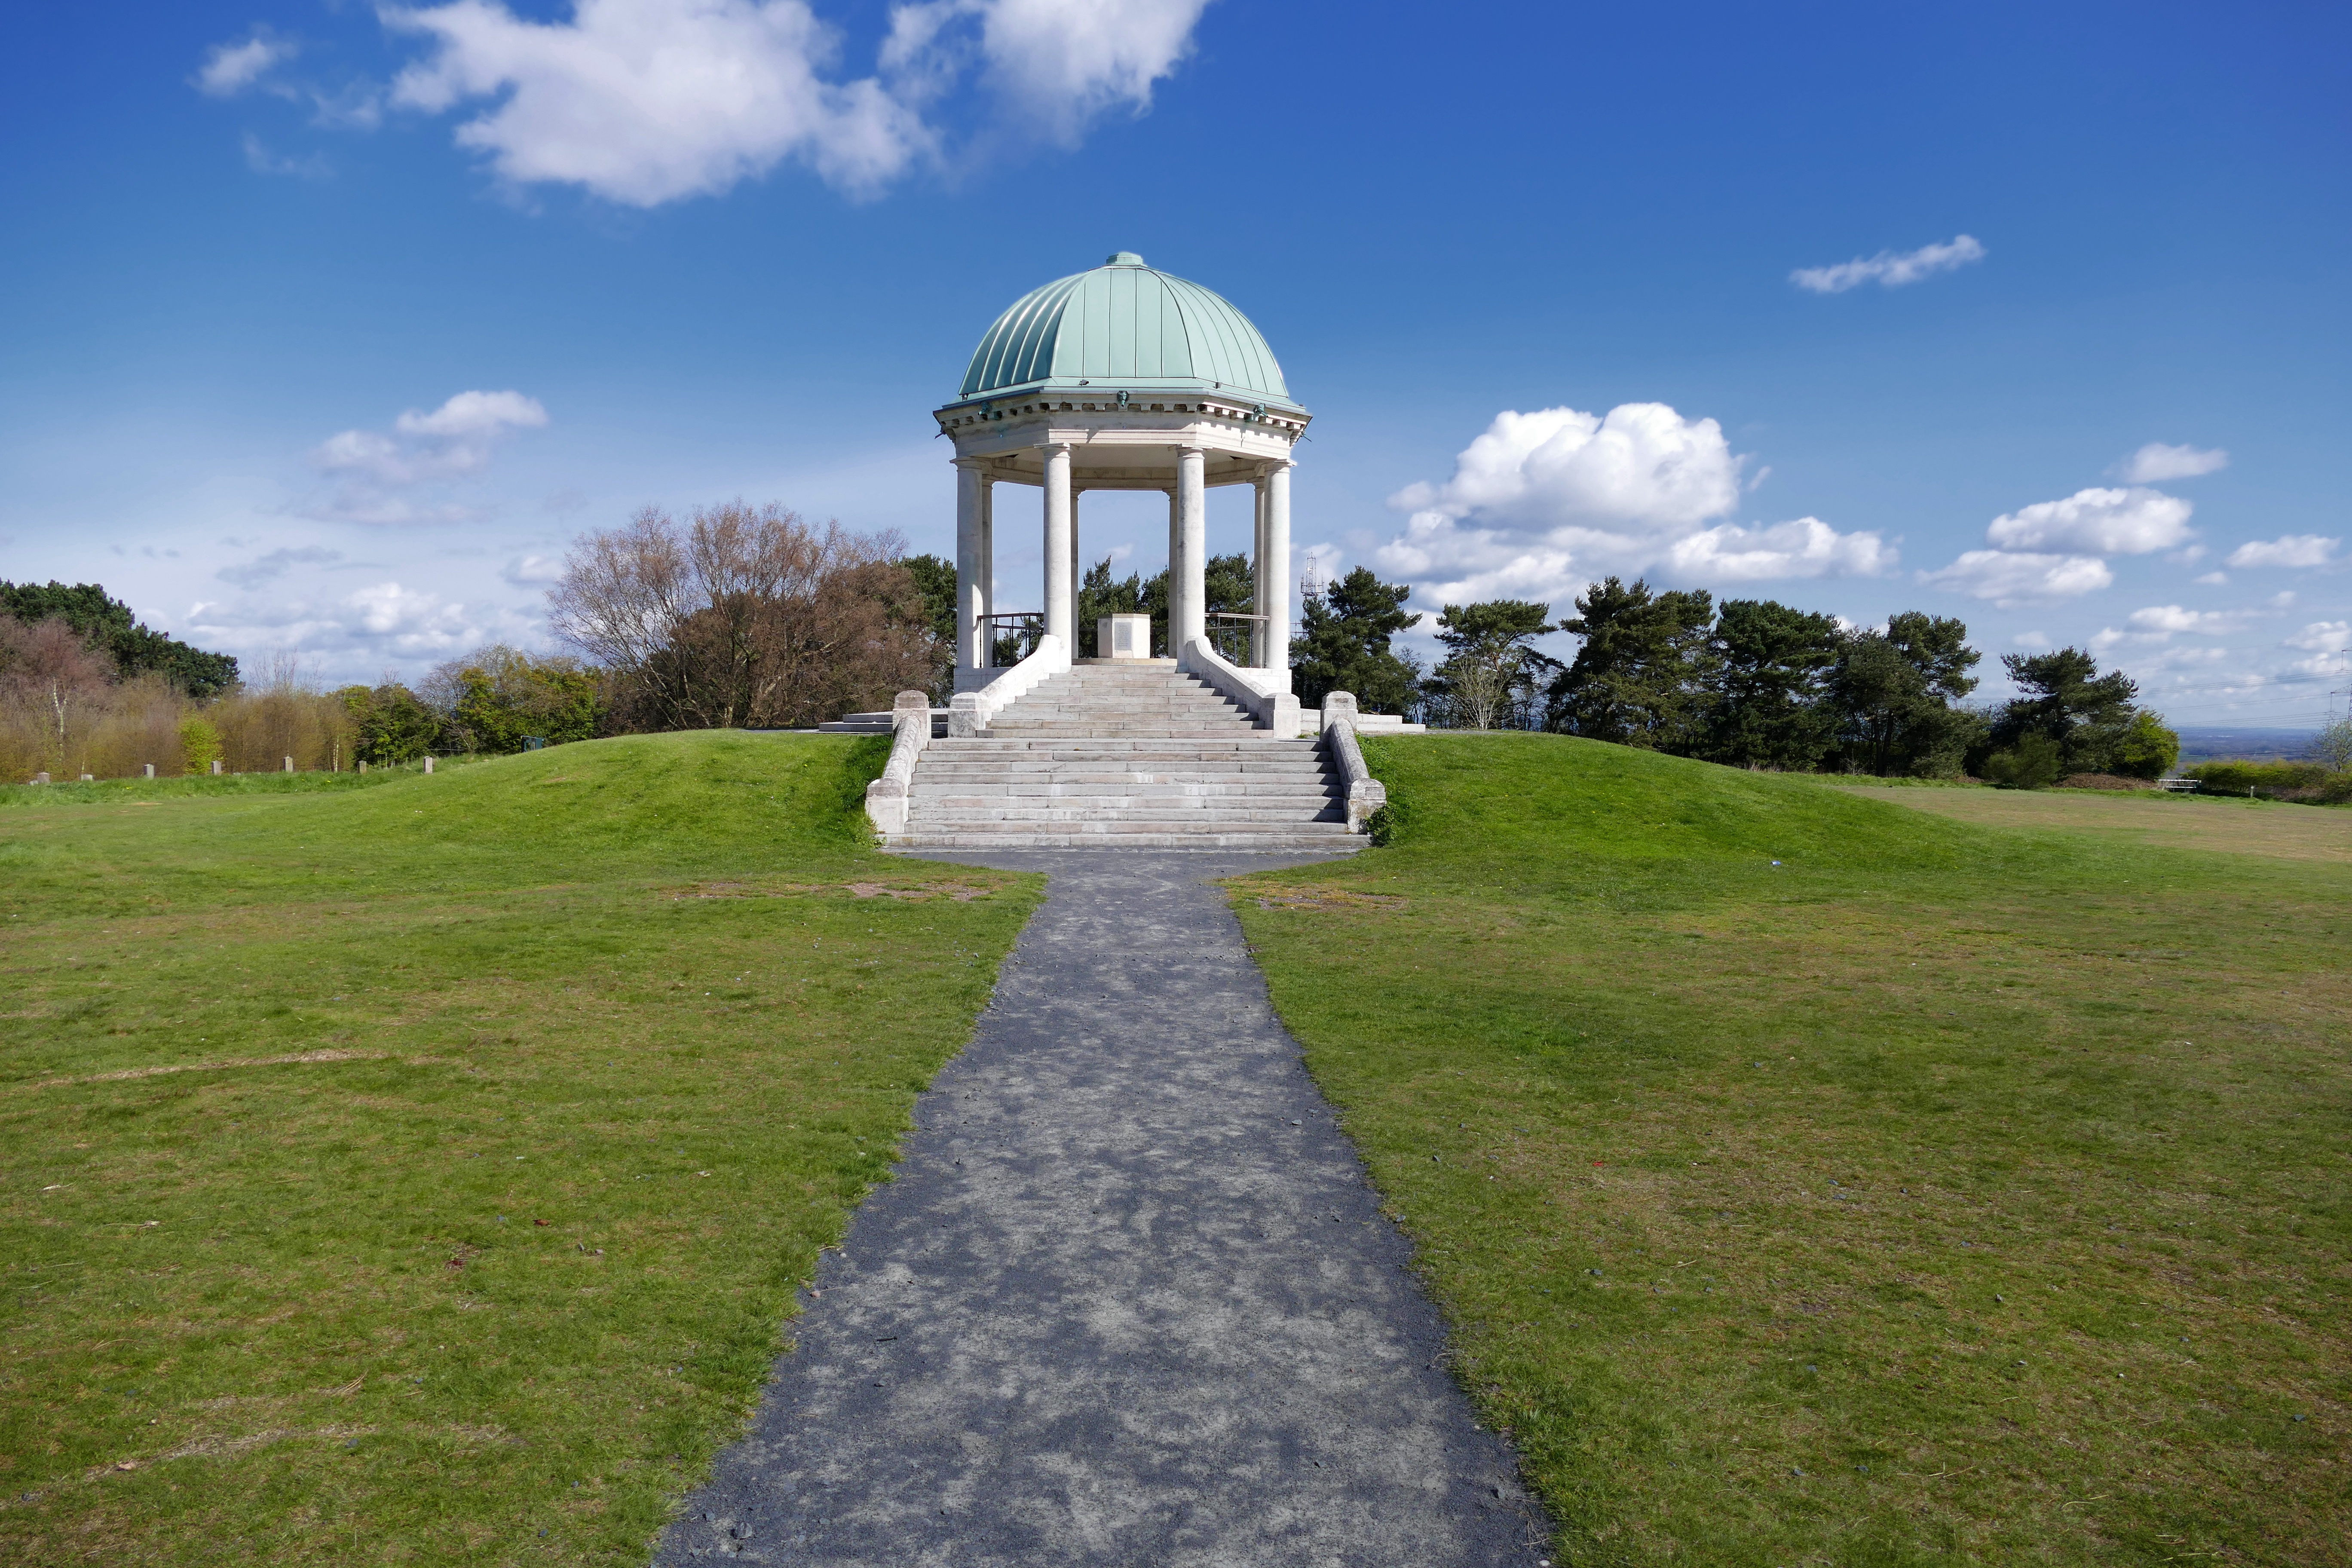
structure, lawn, tower, pictures, memorial, birmingham, estate, war memorial, photographs, barr beacon, streetly, sutton coldfield, walsall, scott family, great barr hall, barr beacon hill, pheasey, great barr